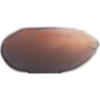
Label: Hazelnut 1